Battle for the Golden Horseshoe

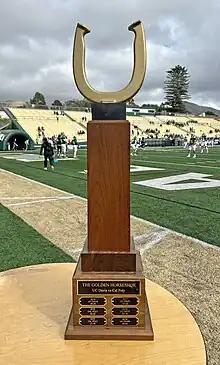
The present-day Battle for the Golden Horseshoe trophy is shown in San Luis Obispo, California in 2023 before the annual college football rivalry game between Cal Poly and UC Davis.

The Battle for the Golden Horseshoe is an annual rivalry college football game played between the UC Davis Aggies and the Cal Poly Mustangs.